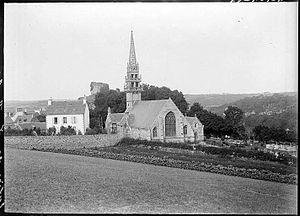
La Roche-Maurice en 1901 (photo de Lucien Roy, http://www.culture.gouv.fr/public/mistral/memsmn_fr?ACTION=CHERCHER&amp
La Roche-Maurice [laʁɔʃmɔʁis] est une commune du département du Finistère, dans la région Bretagne, en France.